Wyboston

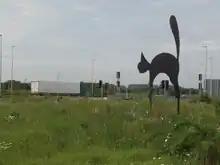
Black Cat roundabout on A1

Wyboston is the location of the Black Cat roundabout, where the Bedford Road joins the A1 road. In the 1930s the location was the site of a cafe and fuel station, and was a notable stopping point for motorists. The name stuck for the road junction, and when the road system was improved in 2010 a black cat artwork was erected on the roundabout.